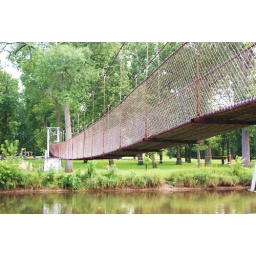
Swinging walking bridge over the Kishwaukee River in Belvidere Park in Illinois.